Marriage on Approval

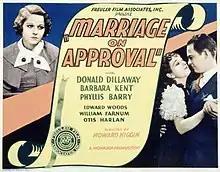

Marriage on Approval is a 1933 pre-Code American drama film directed by Howard Higgin and starring Barbara Kent, Don Dillaway and William Farnum. It was released in the United Kingdom by British Lion under the alternative title of Married in Haste.